Walnut Grove Dam

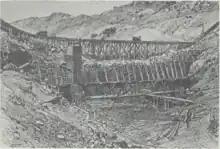

Robinson proved a more able engineer than Blake. He revamped the dam's design, rebuilt the leaky core of the dam, and called for a large spillway wide by deep. Crucially, Robinson's design for the spillway put the outflow about a half mile away from the dam itself. But Robinson's design also grew much higher, to tall, more than Blake's. Robinson seems to have been the most competent of the many engineers who were cycled through the project. But Robinson soon discovered that the Bates brothers were more interested in selling stock than building an actually sturdy dam. Despite Robinson's quality work, he was fired for unknown reasons just four months after being hired. The final design was done by Walter Gillette Bates, a Bates brothers' nephew. Walter had no experience, having previously been a professor.